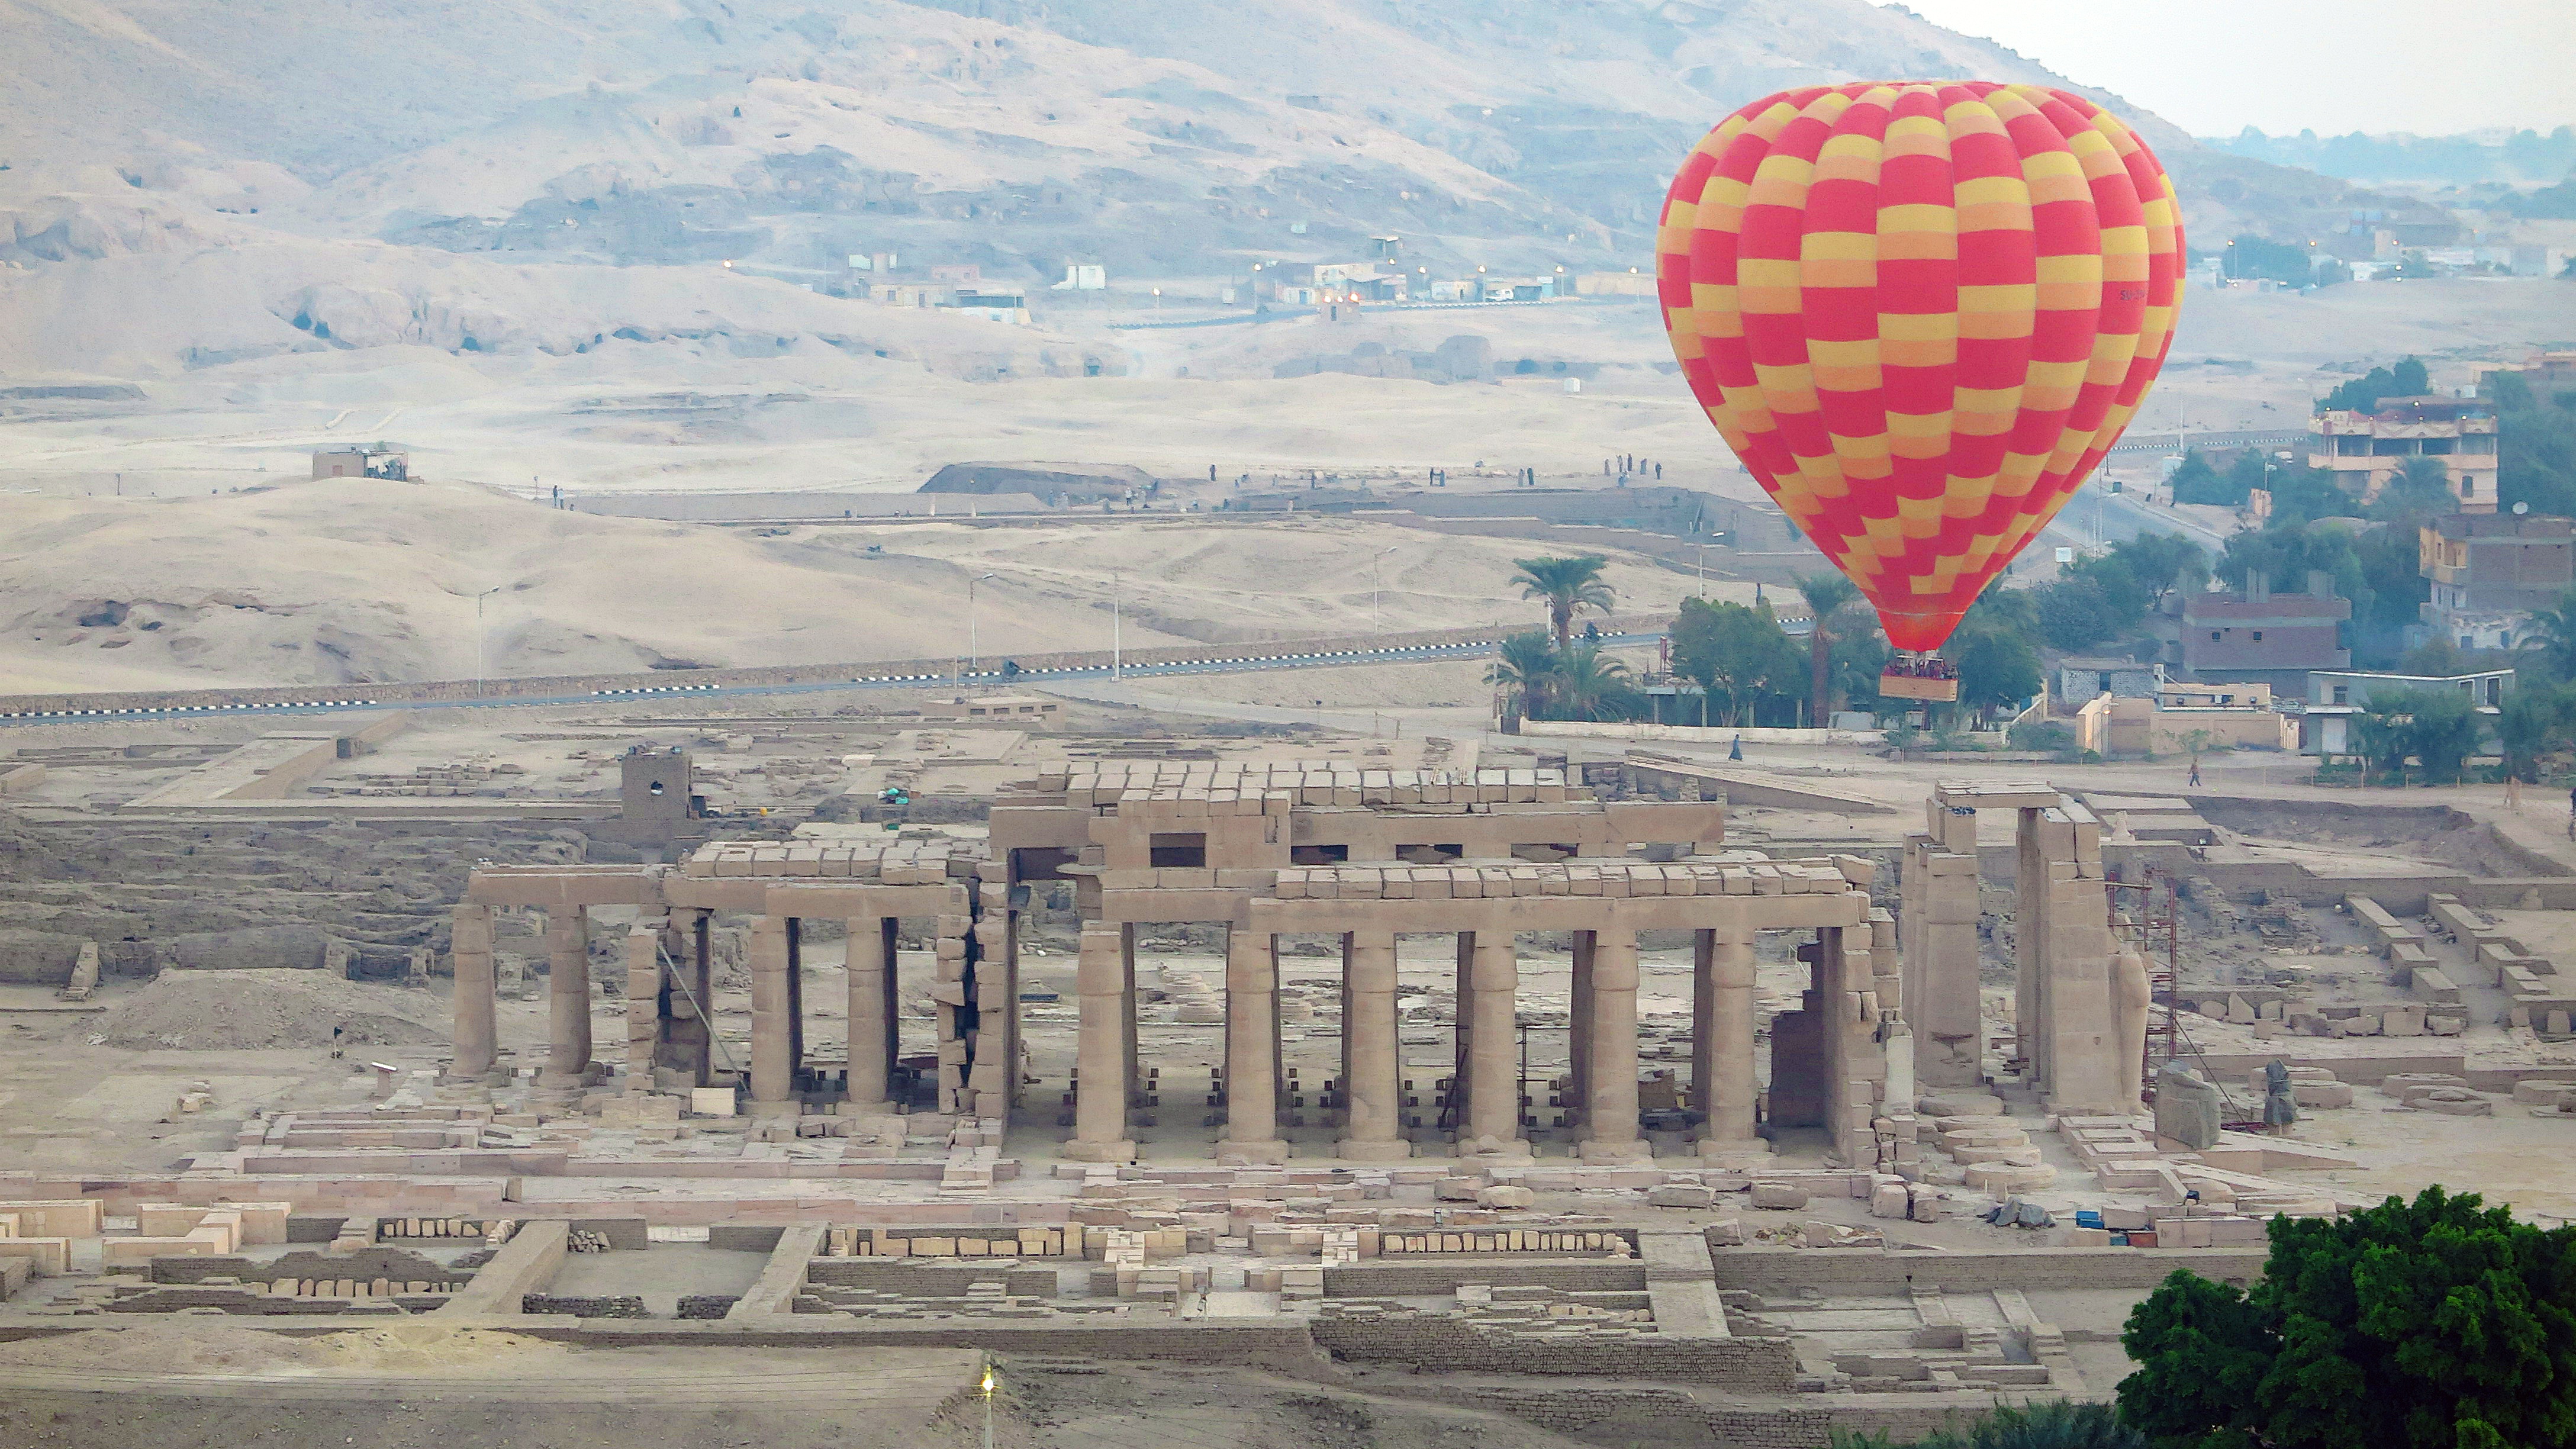
desert, hot air balloon, aircraft, vehicle, egypt, luxor, nile, fertile, temple of ramses ii, atmosphere of earth, the valley of the kings, the valley of the workers, the valley of the nobles